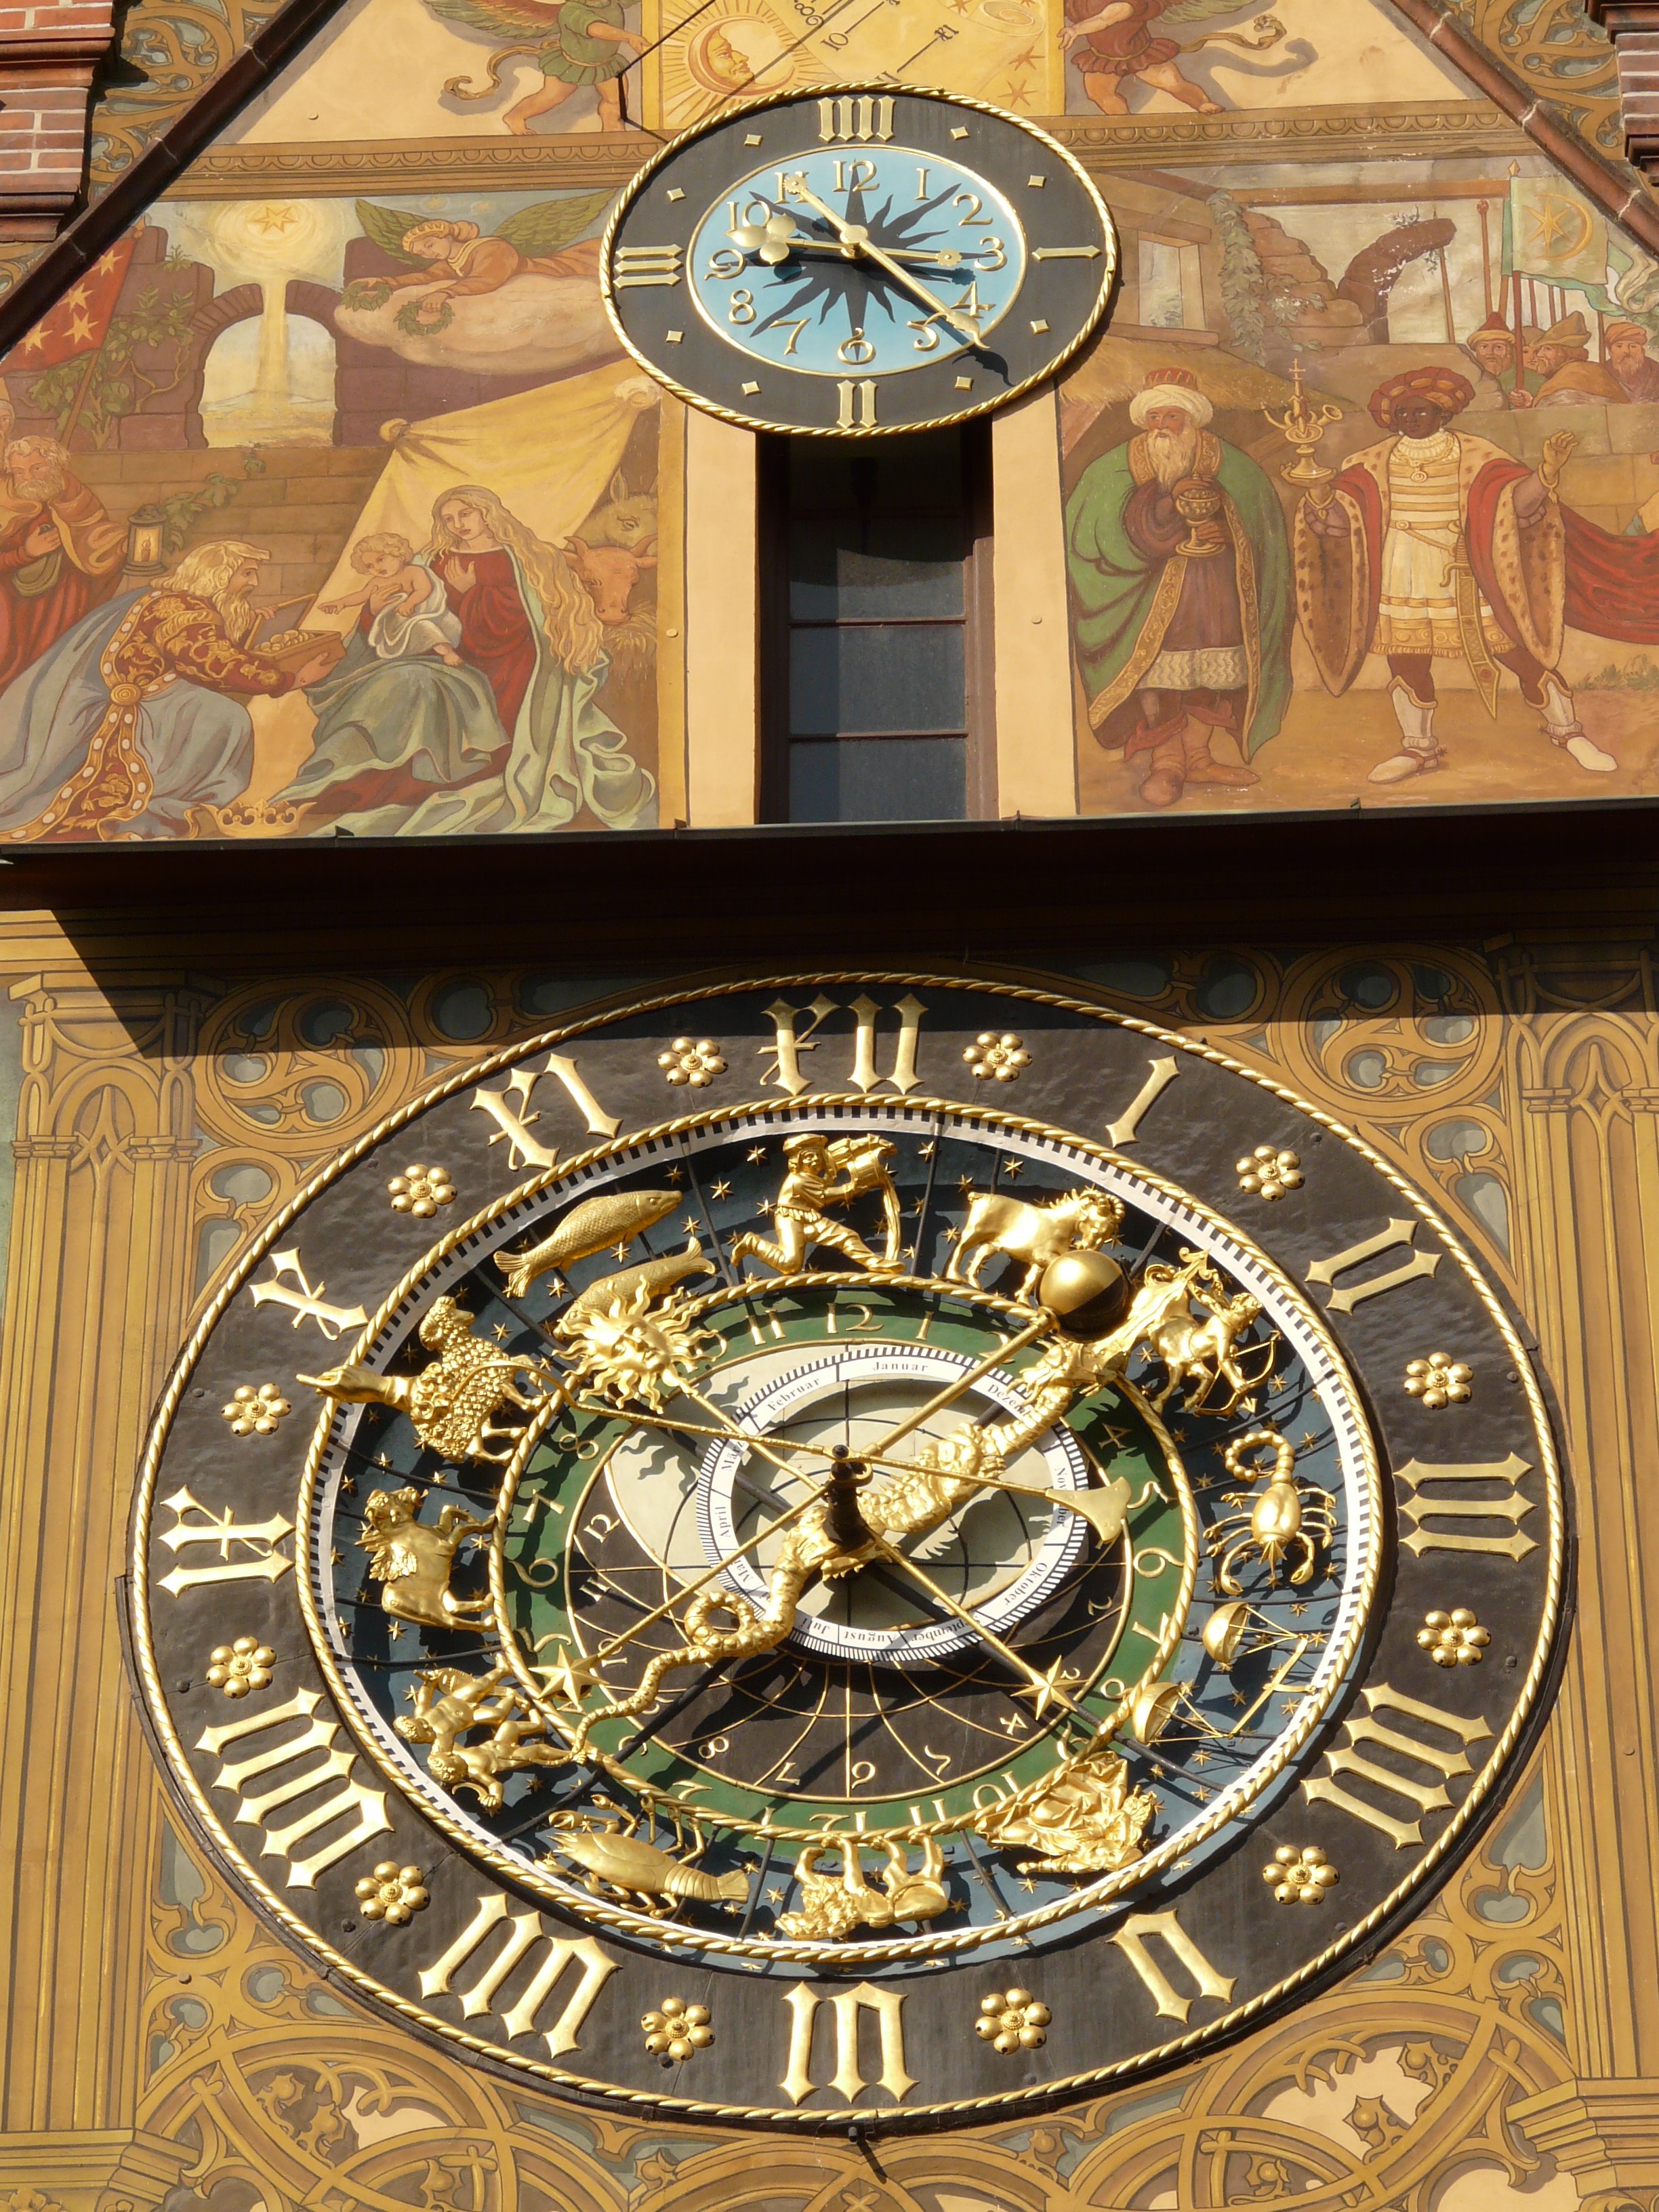
sunrise, sunset, clock, time, furniture, dial, date, art, design, year, seasons, day, carving, ulm, month, town hall, pointer, time indicating, time of, astronomical clock, moon phases, watchmaker, horology, solar eclipse, ancient history, zodiac, zodiac ring, isaak habrecht